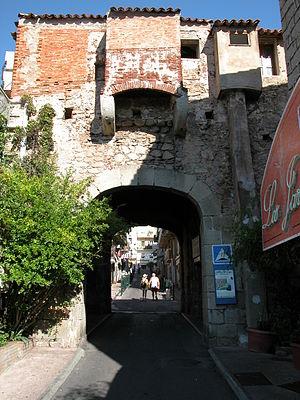
Porto-Vecchio est une commune française située dans la circonscription départementale de la Corse-du-Sud et le territoire de la collectivité de Corse. Elle appartient à l'ancienne piève de Porto-Vecchio dont elle était le chef-lieu.